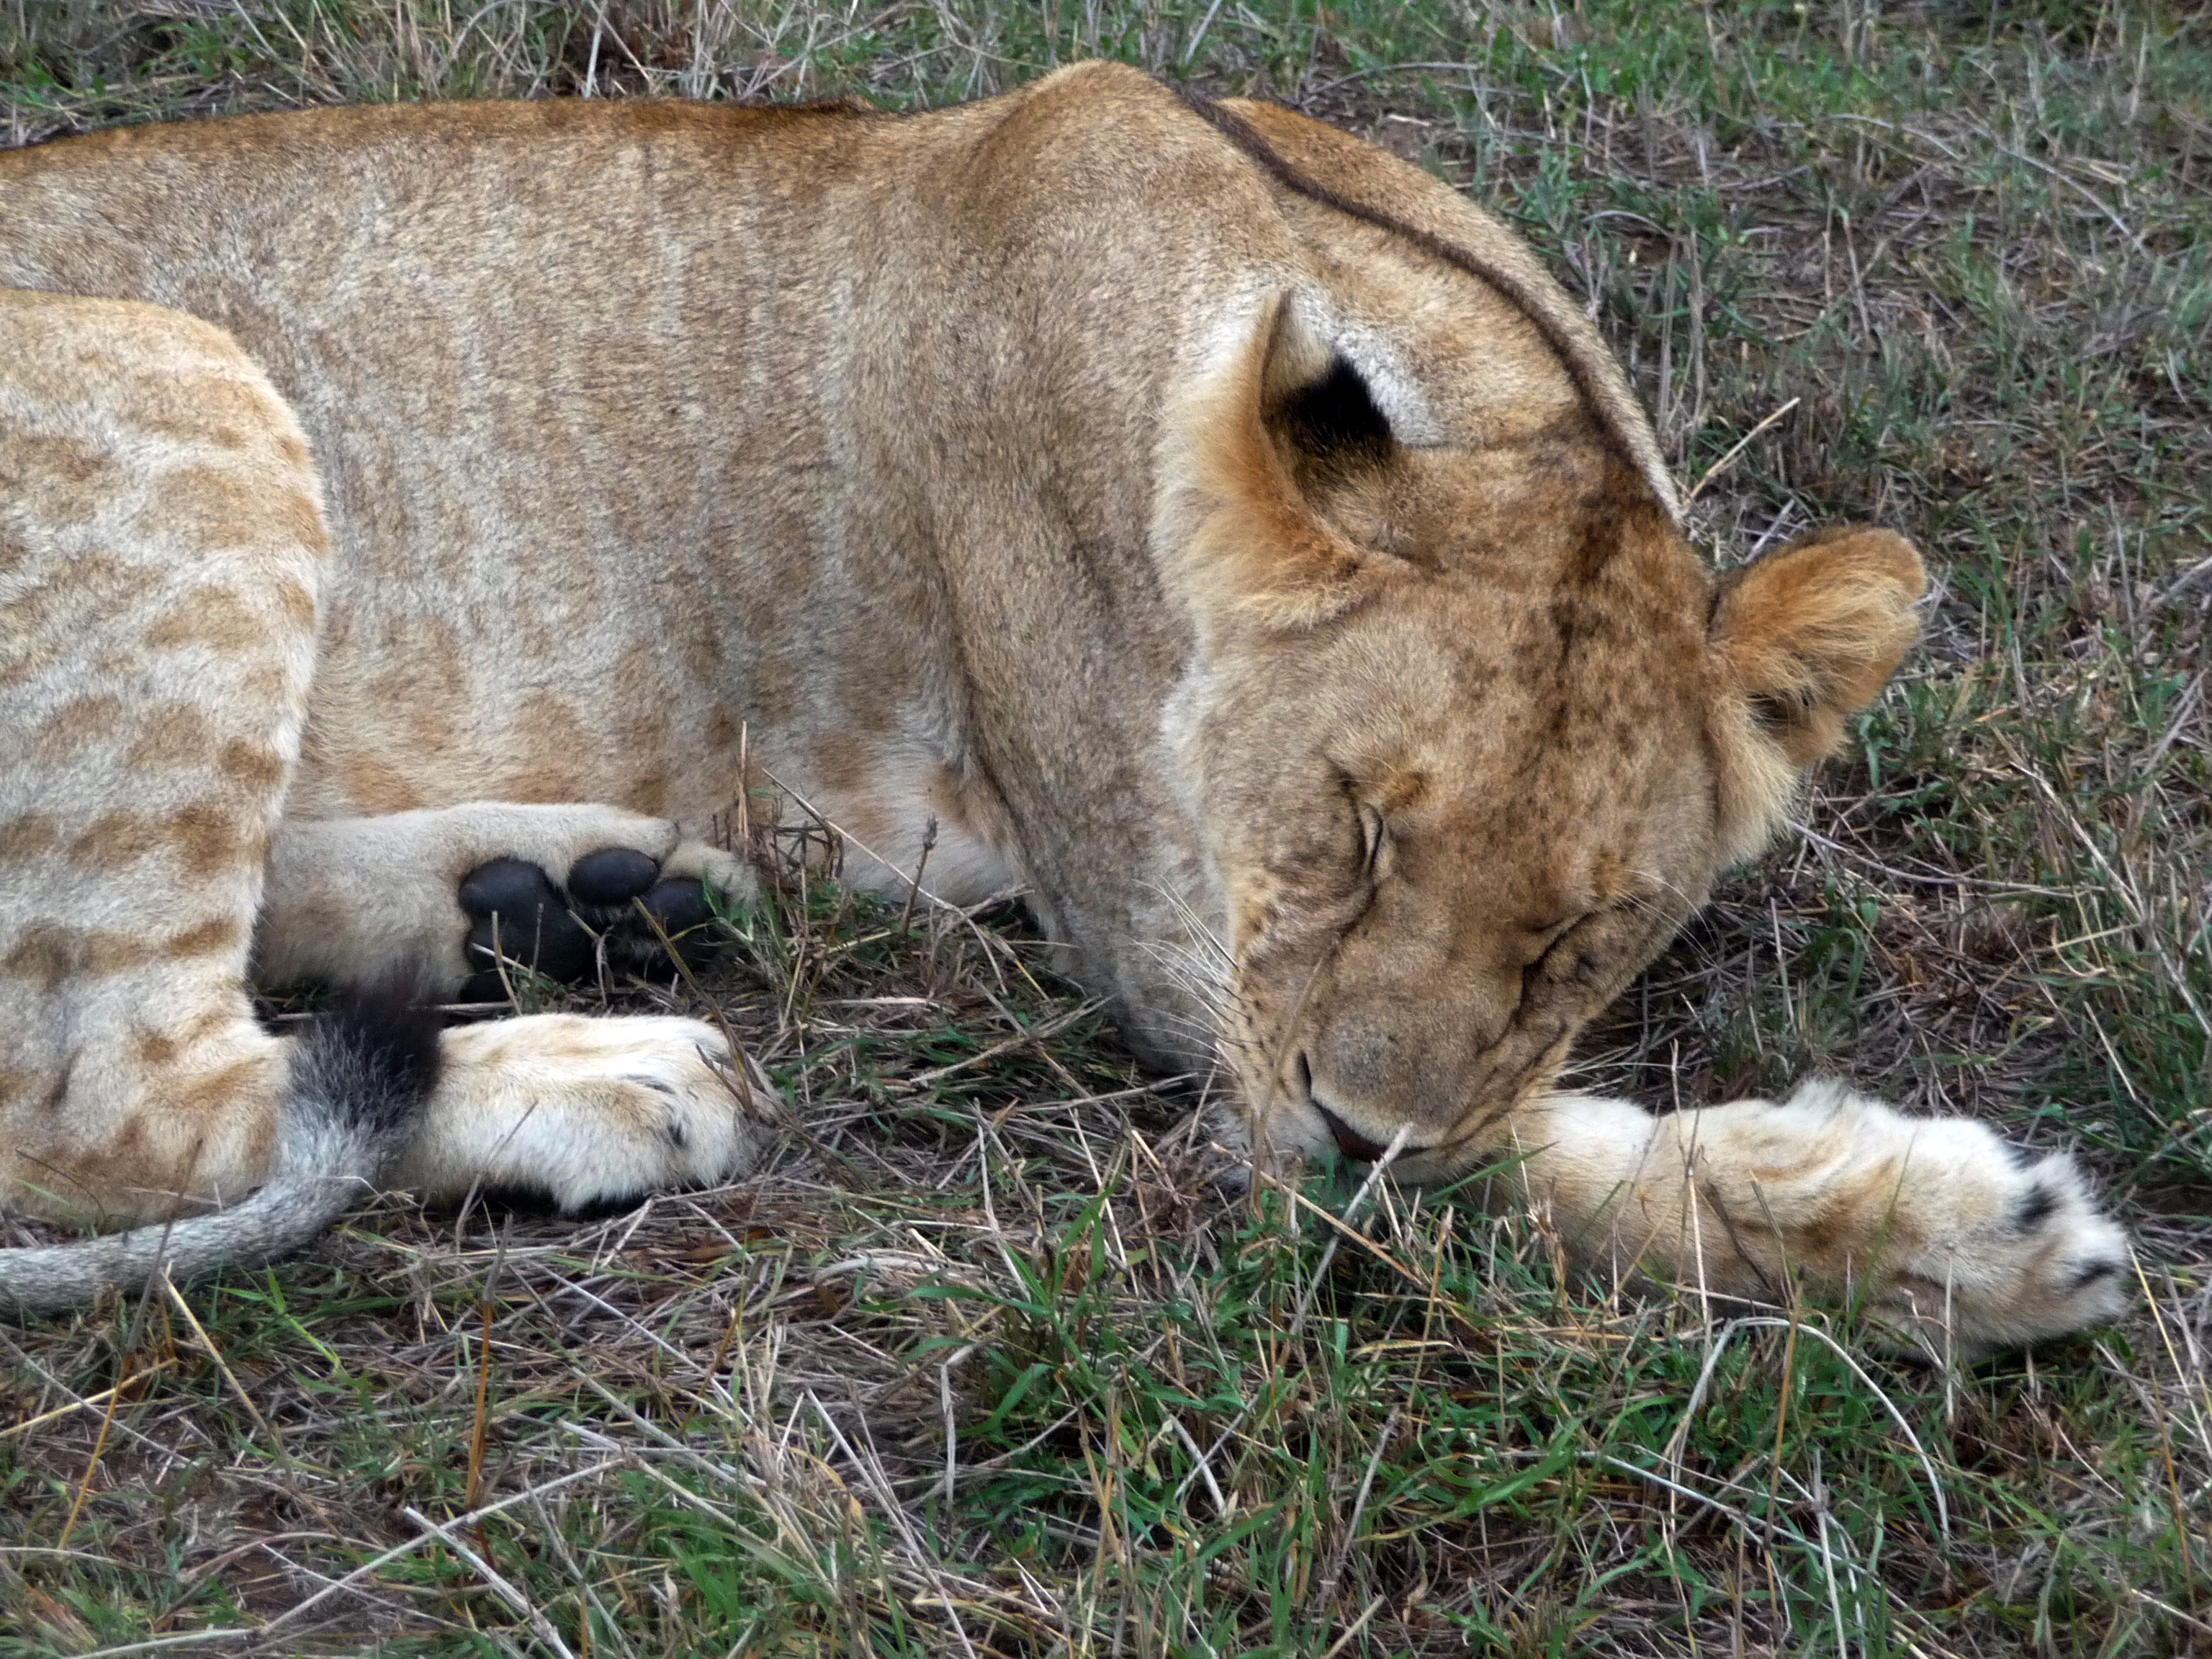
grass, animal, wildlife, wild, zoo, mammal, predator, fauna, lion, sleep, vertebrate, carnivore, african, safari, kenya, big cats, cat like mammal, dog breed group, masai lion